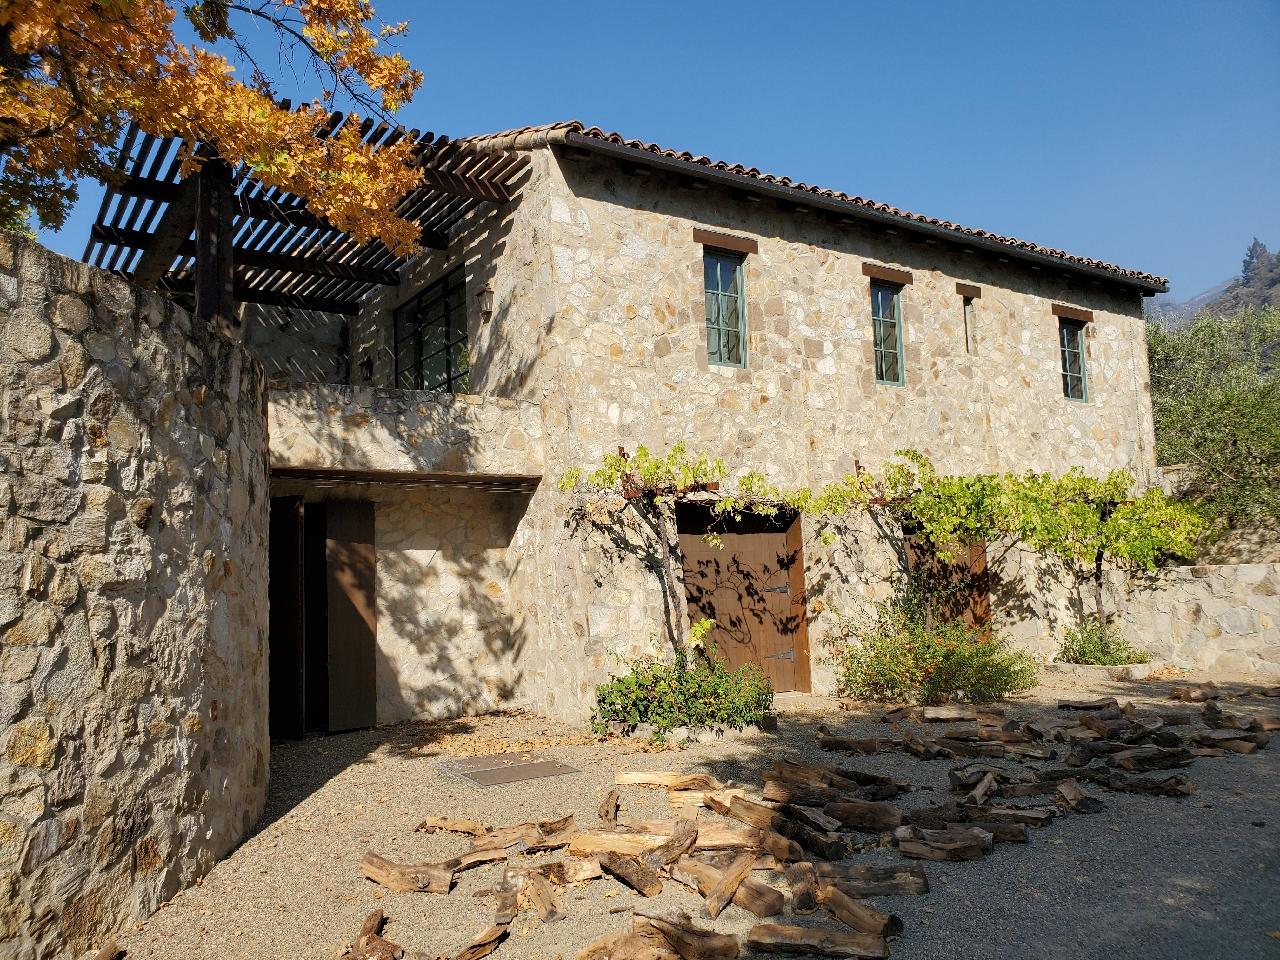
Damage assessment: no_damage